House of the Vestals Hoards

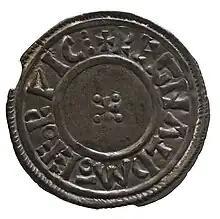
Silver Penny of Æthelstan (924-939), Yorkshire Museum

It is uncertain what purpose the building served following Gratian's decree in 382. The most popular theory, first published by Esther Boise Van Deman in 1909, is that the site served as a residential building for Western Roman emperors during the 5th century. Van Deman cites the 1899 solidi hoard as evidence for her claim. However, more recent publications have stated this is insufficient evidence for such a conclusion.